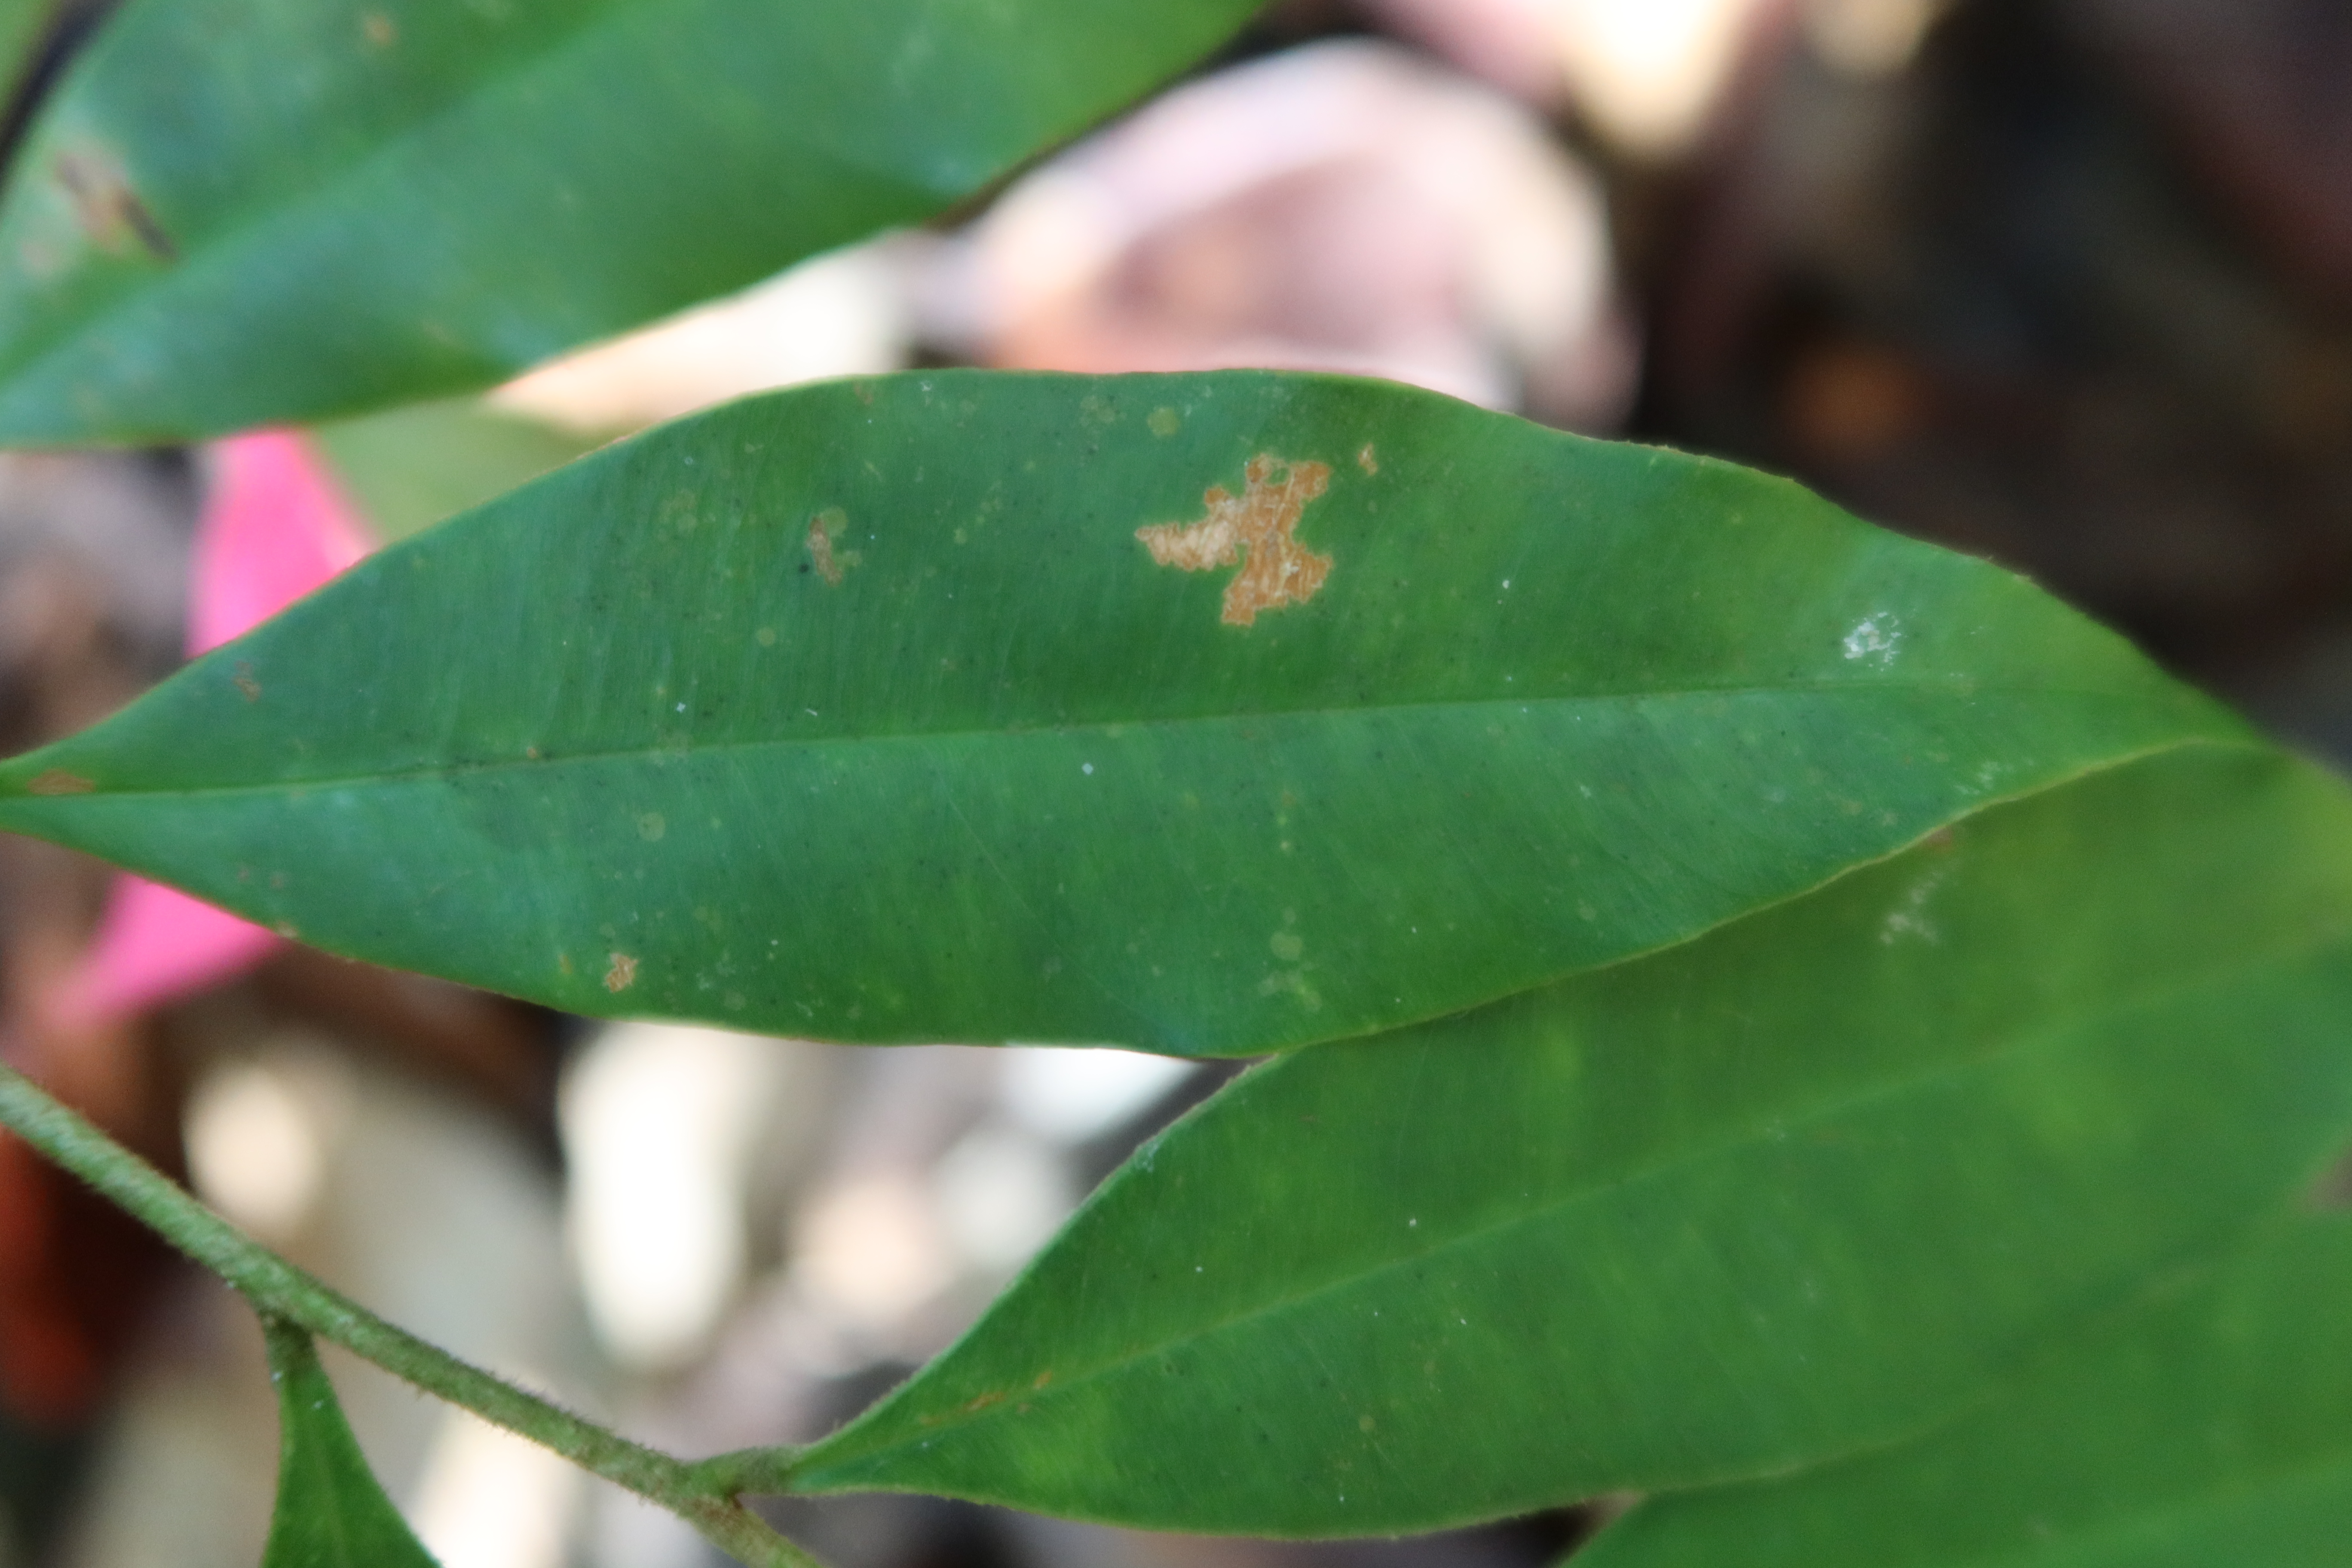
Label: Brown spots